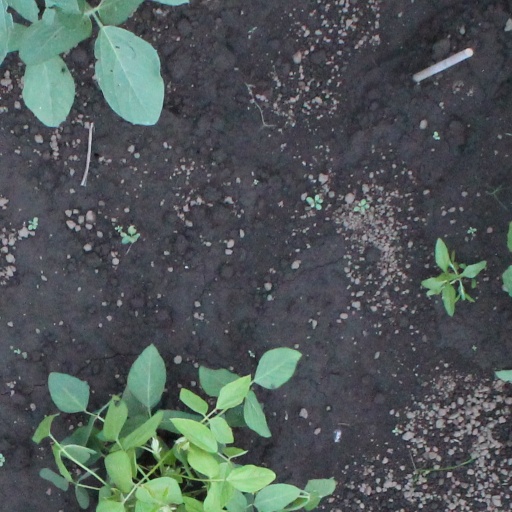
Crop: soybean